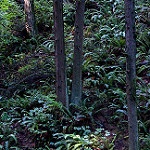
Label: forest